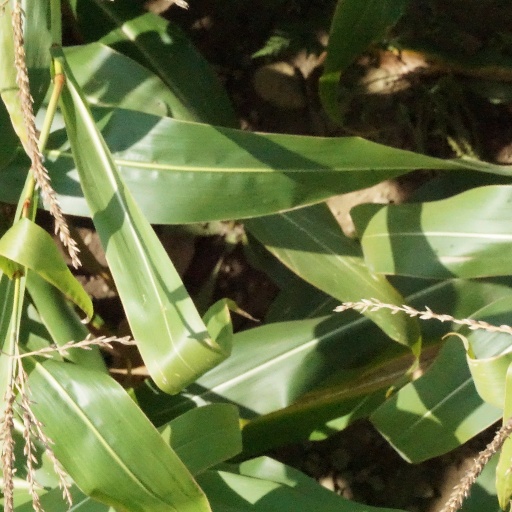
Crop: maize; corn